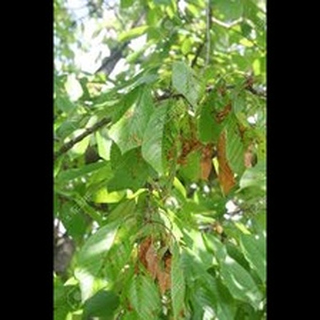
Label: wheat_tan_spot